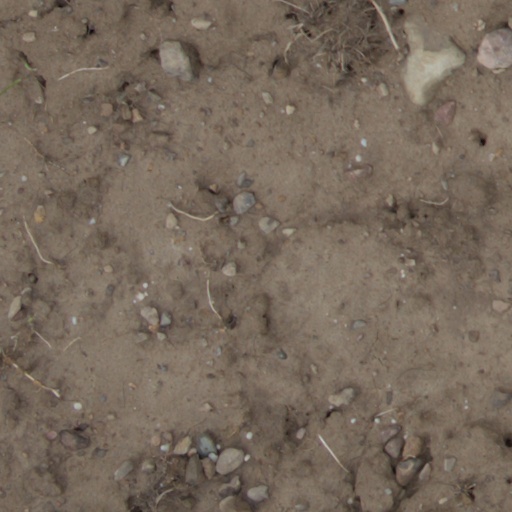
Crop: wheat